Gurmehar Kaur

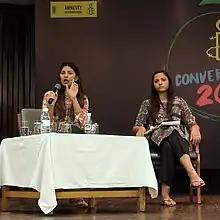
Gurmehar Kaur (left) at an Amnesty International event, Conversations 18', in New Delhi. Shehla Rashid (right) also pictured.

On 28 April 2016, a video was uploaded to Facebook by Voice of Ram (Ram Subramanian), featuring Gurmehar Kaur. The video was also uploaded to YouTube by Voice of Ram. Gurmehar Kaur launched the #ProfileForPeace campaign in April 2016, questioning the calibre of leadership of India and Pakistan in the video, and advocating "peace" between India and Pakistan. She styled herself as a "soldier for peace" fighting against war.